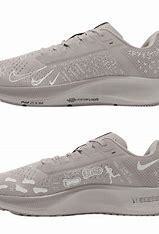
Brand: Nike
Model: College Air Zoom Pegasus 38